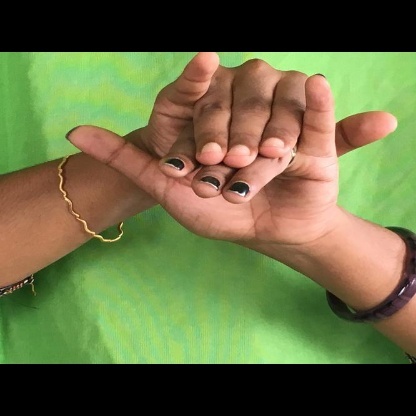
Mudra: Varaha